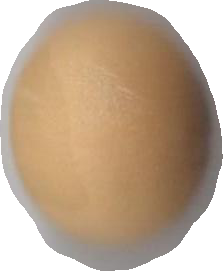
Variety: Grobogan